Yume no seirei

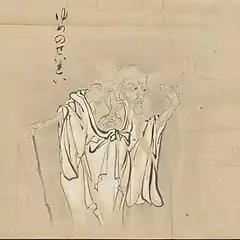
Yume no seirei ゆめのせいれい from Bakemono no e (化物之繪, c. 1700), Harry F. Bruning Collection of Japanese Books and Manuscripts, L. Tom Perry Special Collections, Harold B. Lee Library, Brigham Young University.

, is a mysterious "yōkai" in Japanese mythology believed to cause nightmares.